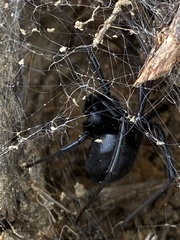
Species: Lactrodectus_hesperus